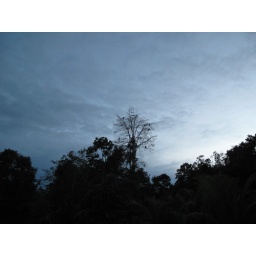
Whole lotta monkeys in that thar tree